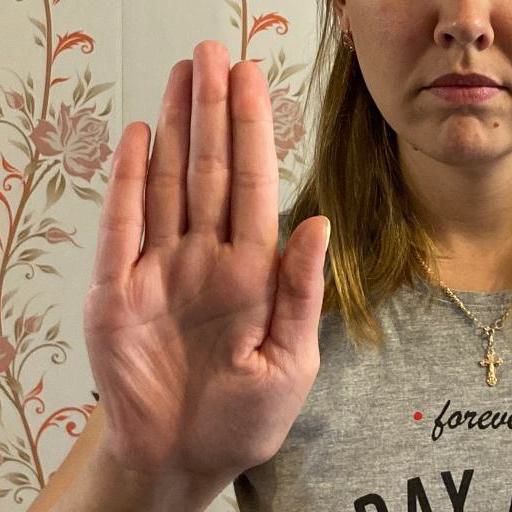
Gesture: stop